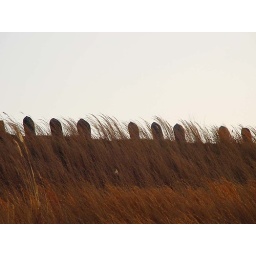
A long line of stone monuments overlooking a lake in the countryside outside of Takamatsu.